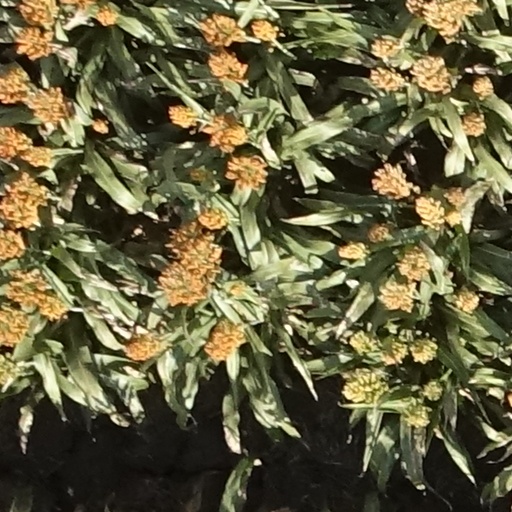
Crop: sorghum